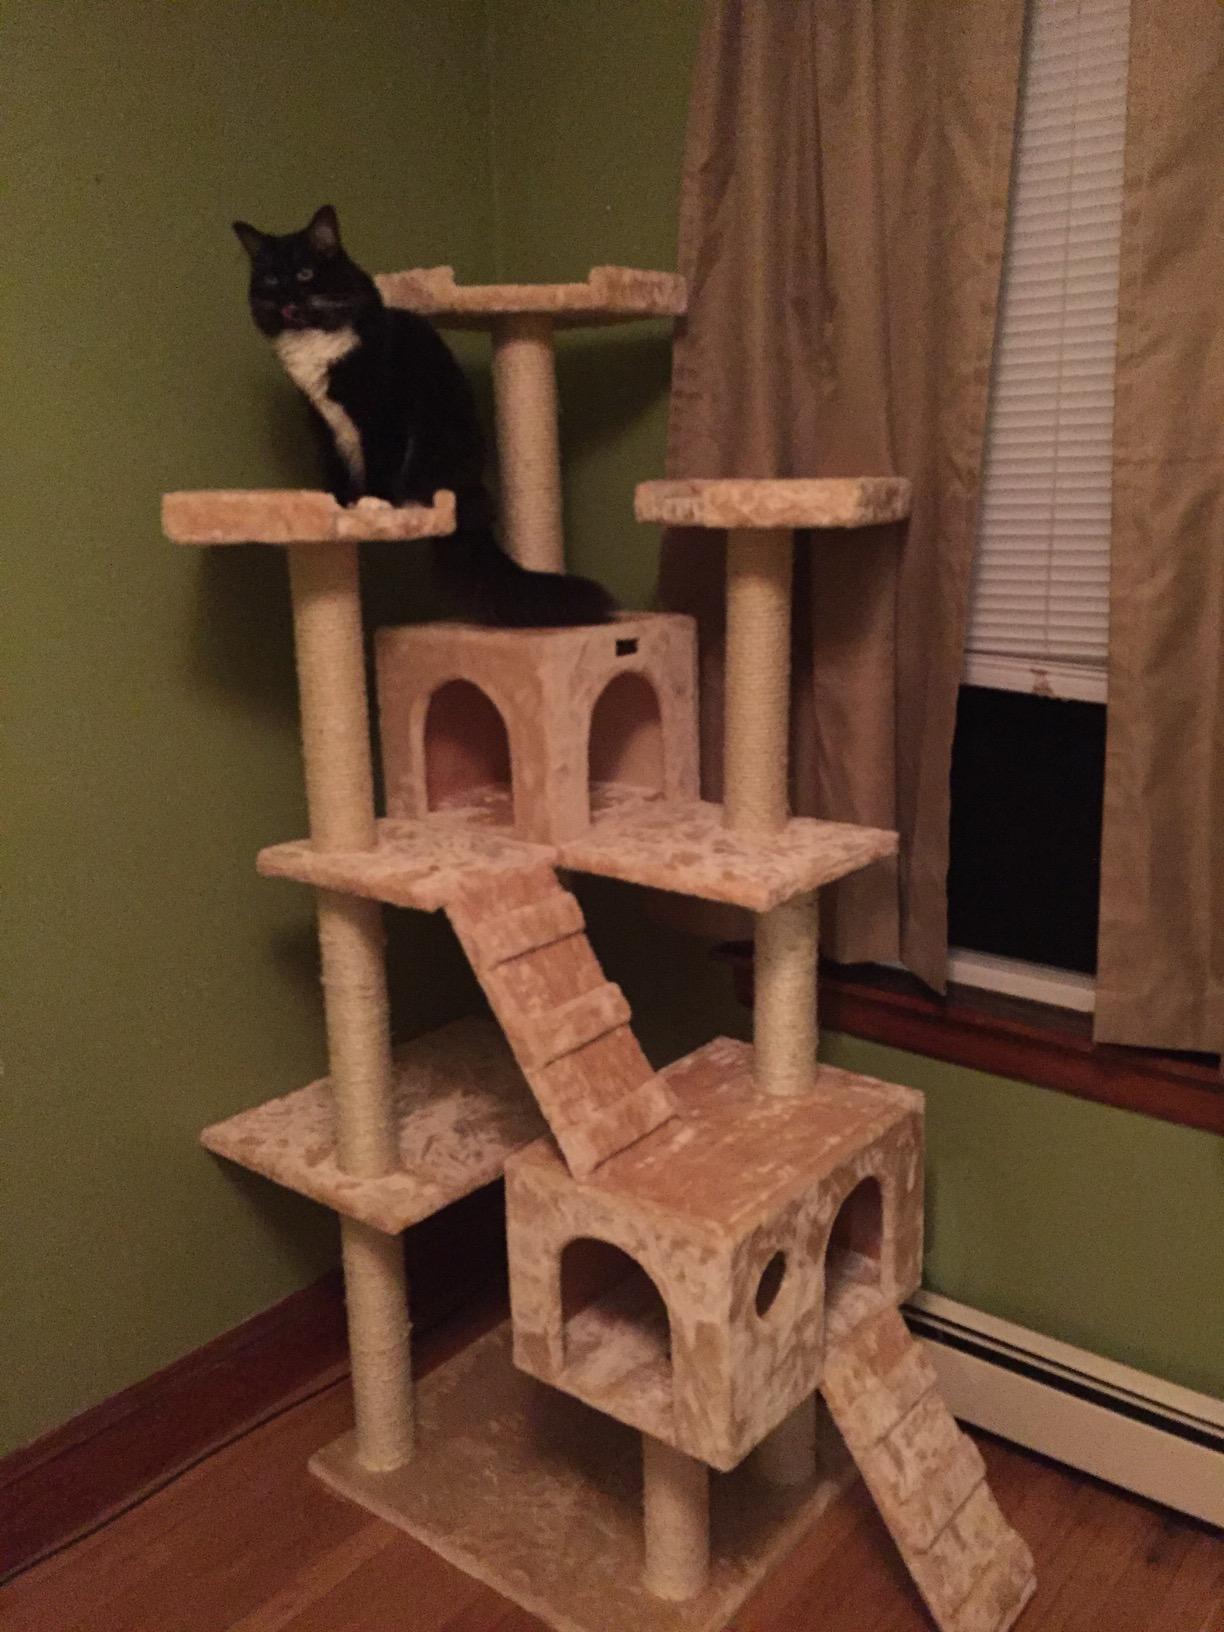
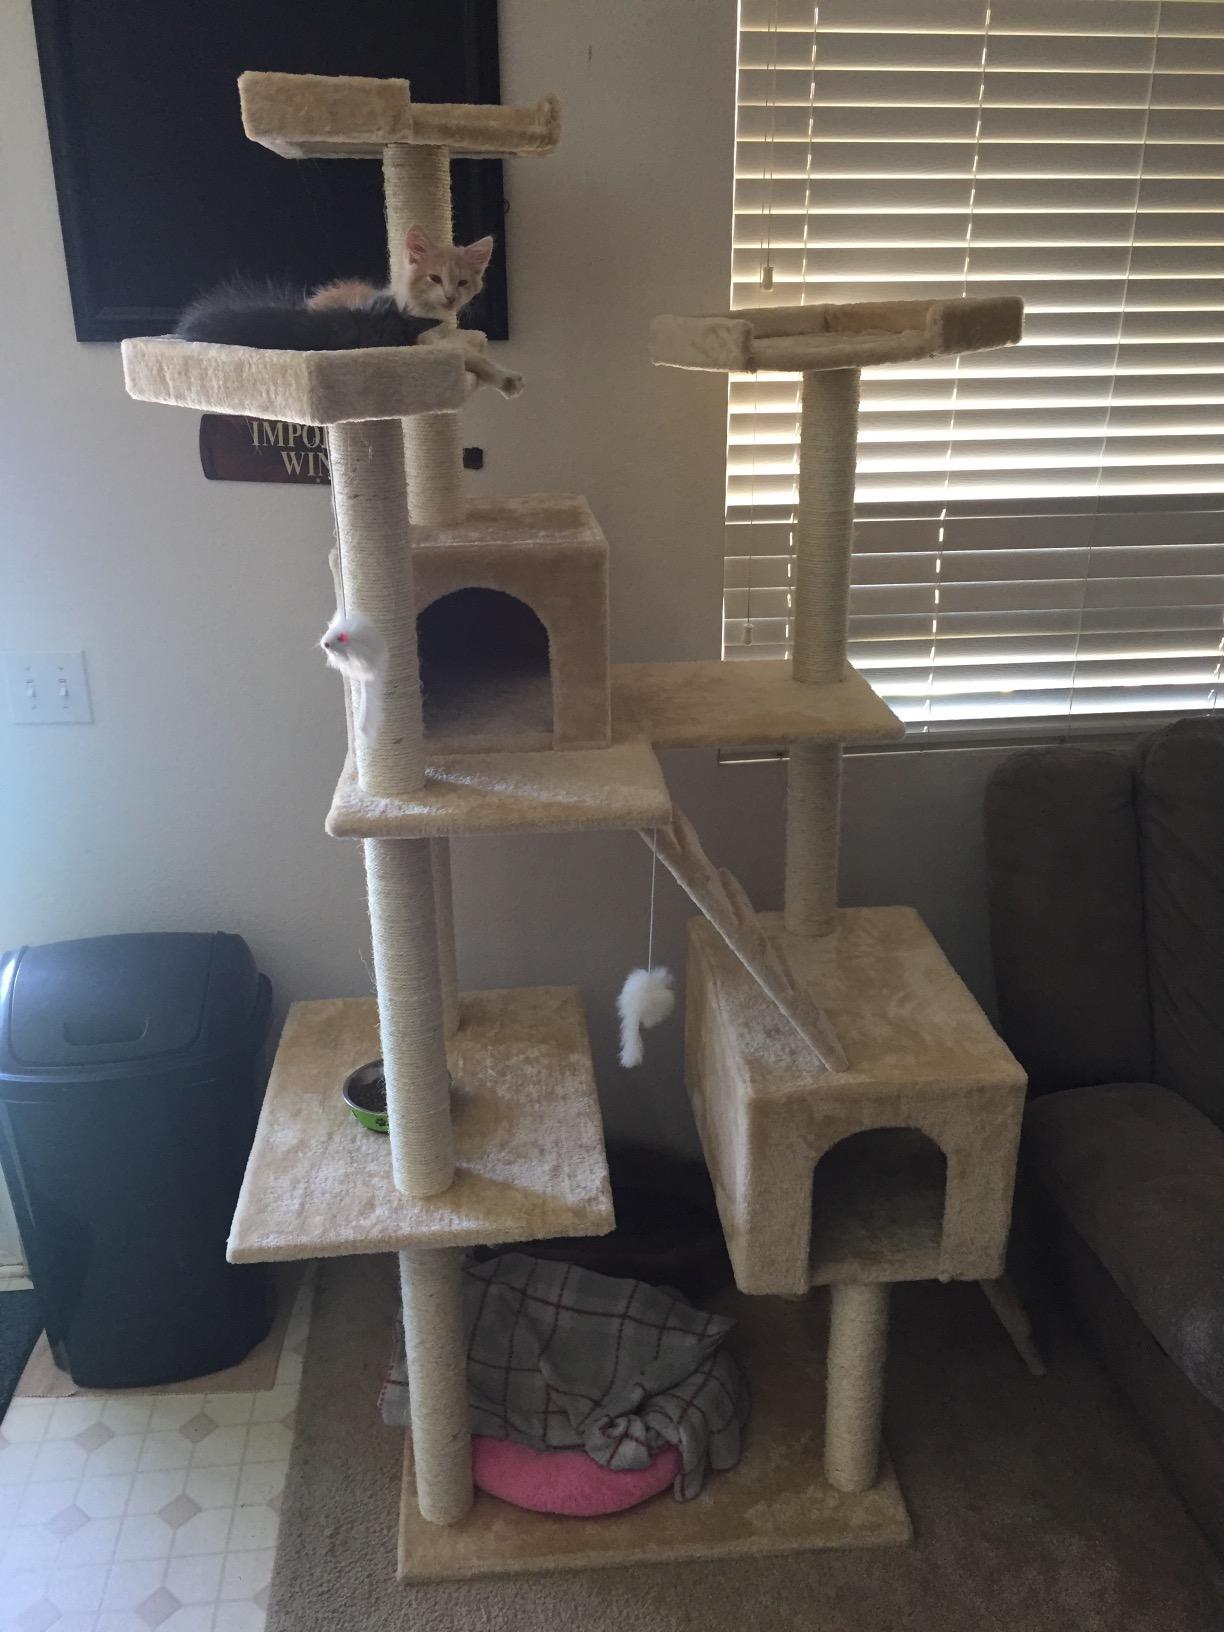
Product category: items_cat tree
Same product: no